Mark J. O'Neil

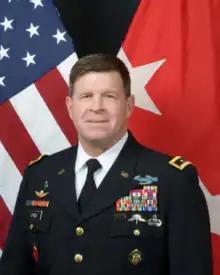
O'Neil as CG of U.S. Army Alaska

Mark J. O'Neil (born June 12, 1964) is a retired United States Army major general who last served as the commander of U.S. Army Alaska. He previously served as the commanding officer of Delta Force from July 2, 2009 to August 2011. He has participated in numerous combat operations, such as; the wars in Iraq and Afghanistan. He assumed his final assignment on July 12, 2017, before retiring in 2019.